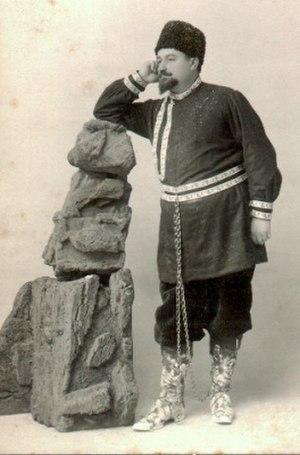
François Garoute est un ténor français, né à Cette le 5 octobre 1860, et mort en cette même ville le 18 mai 1910. Il est issu d'une famille majoritairement originaire de Sète et de ses environs. Guillaume, son père, boulanger, est natif de Sète. Claire-Catherine Guiroud, sa mère, vient de Mèze. Elle est femme au foyer. Ils habitent alors au n° 150 de la Grande Rue Haute. Il est 4ème enfant d'une fratrie de 5 : Jeanne, 1854 ; Elizabeth, 1856 ; Pierre, 1857 et Louise, 1863. Ils perdent leur mère en 1869.